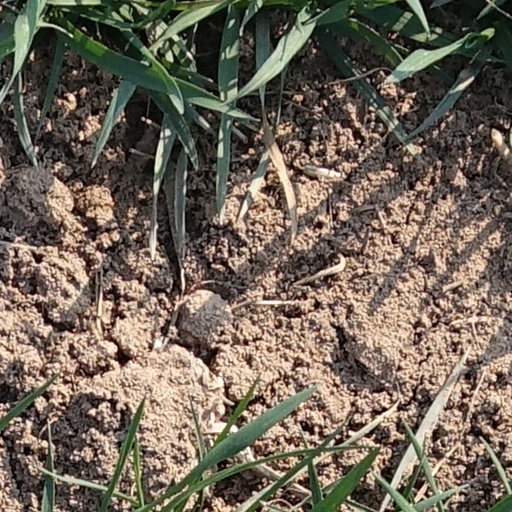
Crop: wheat